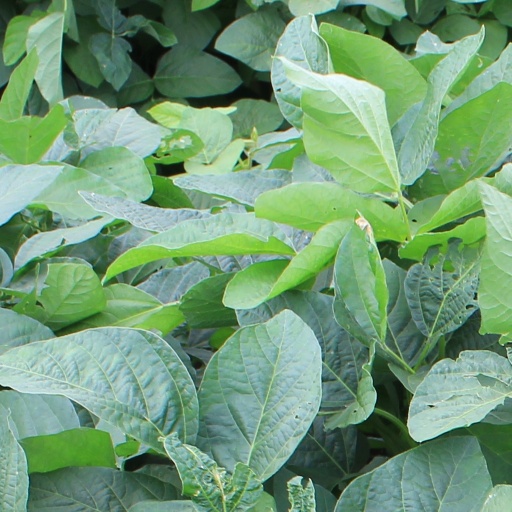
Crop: soybean